Porsche 911

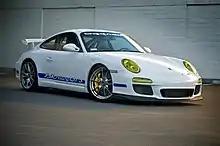
997 GT3

The Targa open-topped model also made a return, this time with a large glass roof that slid under the rear window. The expensive air-cooled 993 Targa had a limited production run between 1996 and 1998. [Production numbers: 1996: US/Can: 462 ROW: 1980, 1997: US/Can: 567 ROW: 1276, 1998: US/Can: 122 (100 Tiptronic / 22 Manual)]